Shane Bowen

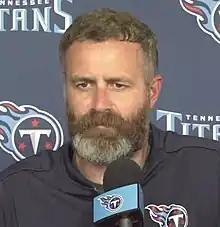
Bowen with the Tennessee Titans in 2021

Shane Andrew Bowen (born December 9, 1986) is an American professional football coach who is the defensive coordinator for the New York Giants of the National Football League (NFL). He previously served as the defensive coordinator for the Tennessee Titans from 2021 to 2023 and as an assistant coach for the Houston Texans.